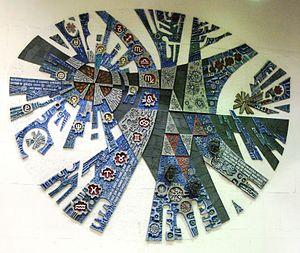
Le Poète dans l'univers, murale de Georges Lauda, Paul Pannier et Gérard Cordeau, est un bas-relief situé à la station de métro Crémazie. Info
L'art dans le métro de Montréal est présent sous la forme d'une centaine d'œuvres d'art permanentes installées à l’intérieur et aux abords des différentes stations. En 2016, le métro compte des œuvres distribuées dans 55 des 68 stations du réseau.